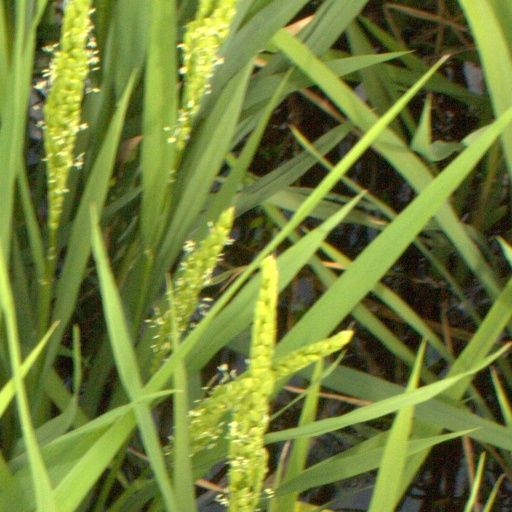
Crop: rice